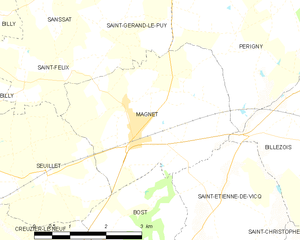
Carte des communes françaises: Magnet